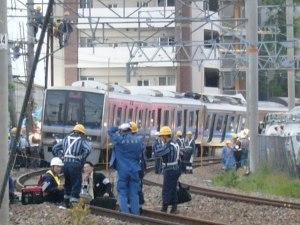
L' accident ferroviaire d'Amagasaki est un accident de train mortel qui eut lieu le 25 avril 2005 à 9h19 heure locale. Les sept voitures du train de banlieue sont sorties de leur voie sur la ligne Fukuchiyama à Amagasaki, Hyogo, près d'Osaka, juste avant la gare d'Amagasaki en direction de Doshisha-mae, via la ligne JR Tōzai et la ligne Gakkentoshi.